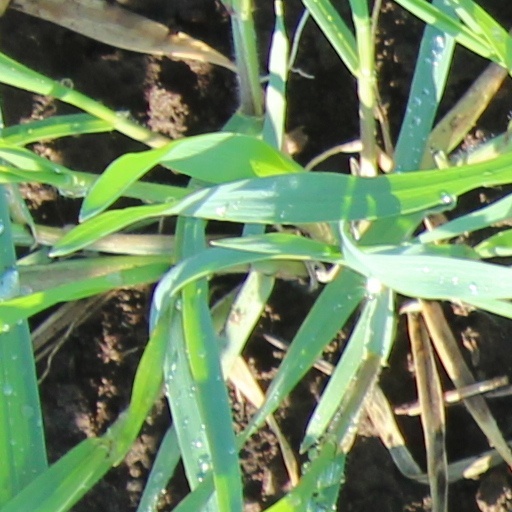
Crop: wheat